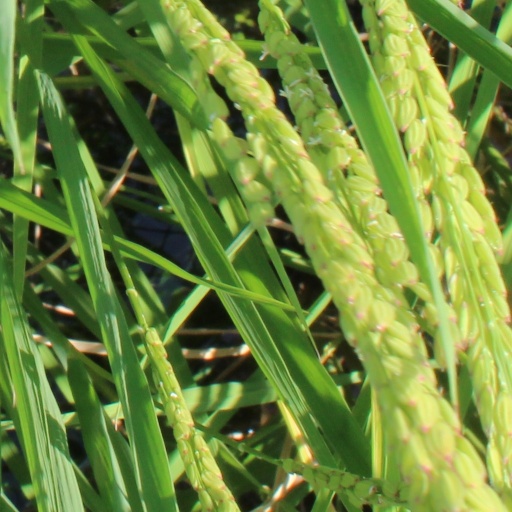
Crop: rice